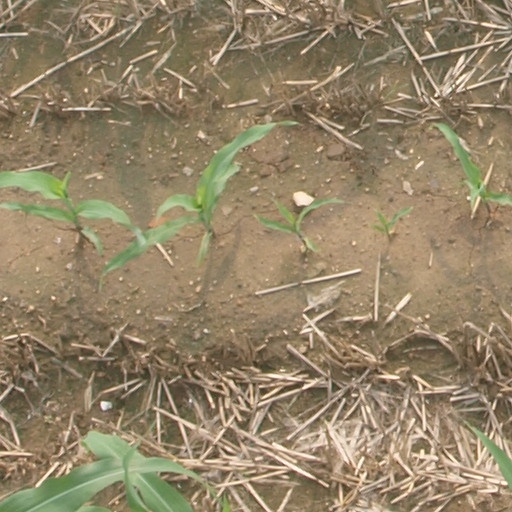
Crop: maize; corn